Busselton Margaret River Airport

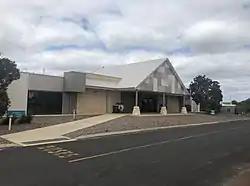
Airport terminal building in October 2019

Busselton Margaret River Airport , formerly known as Busselton Regional Airport, is located in the Busselton suburb of Yalyalup, from the town centre. Busselton is a major regional centre in the South West of Western Australia, south of Perth and at the edge of the Margaret River wine region.